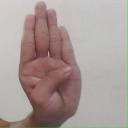
अक्षर: ब